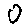
Label: 0